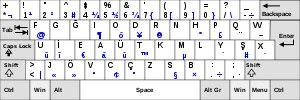
La disposition Dvorak est une disposition des touches de clavier optimisée pour la saisie de l’anglais et mise au point par August Dvorak et William Dealey dans les années 1930. La disposition et la méthode utilisée ont été adaptées par la suite à d’autres dispositions pour d’autres langues.
La disposition des touches d'un clavier de saisie permet de saisir les caractères de l'alphabet d'une langue sur une machine à écrire, un clavier d'ordinateur et sur certains appareils électroniques plus récents. La plupart des pays utilisent une ou plusieurs dispositions adaptées.